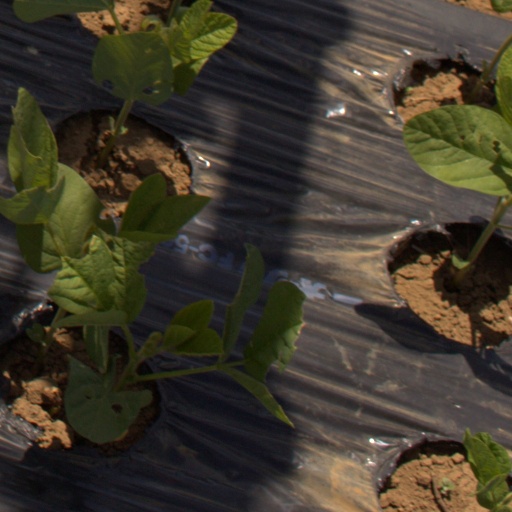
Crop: Jerusalem artichoke